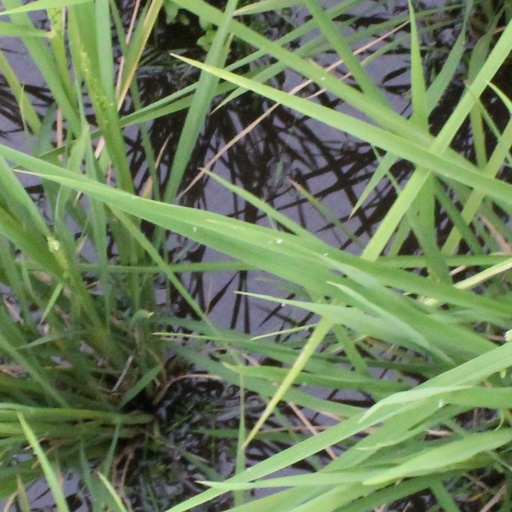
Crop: rice